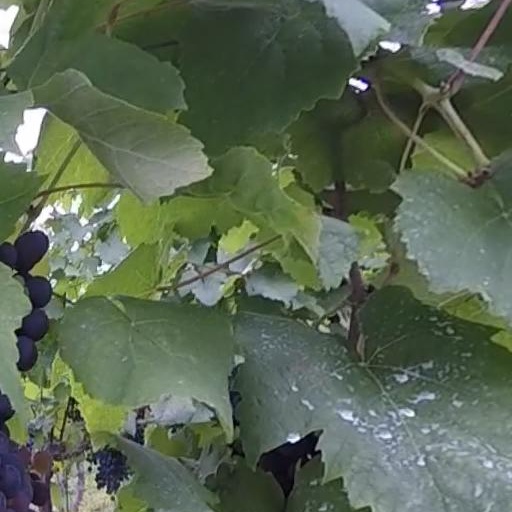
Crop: grape